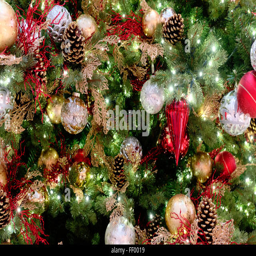
close up of decorations on a christmas tree